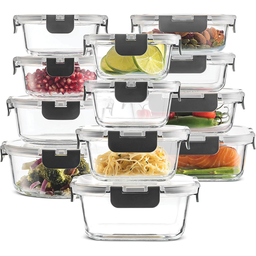
Label: plastic